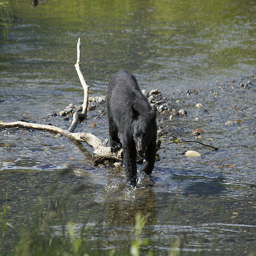
Black bear venturing solely across a shallow stream
A black bear crossing a body of water in the wild.
A black bear walking across a river with rocks.
A bear walks over a tree branch in shallow water.
The bear is walking through the water outside.